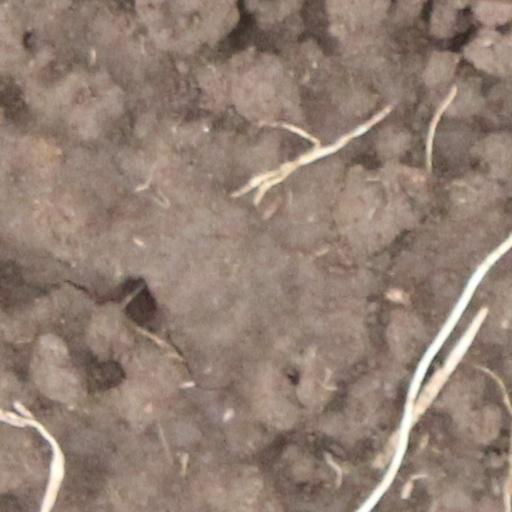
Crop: wheat